Kebara 2

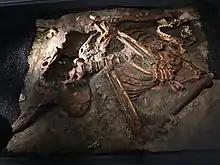
Kebara 2 replica

Kebara 2 (or Kebara Mousterian Hominid 2, KMH2) is a 61,000 year-old Levantine Neanderthal mid-body male skeleton. It was discovered in 1983 by Ofer Bar-Yosef, Baruch Arensburg, and Bernard Vandermeersch in a Mousterian layer of Kebara Cave, Israel. To the excavators, its disposition suggested it had been deliberately buried, though like every other putative Middle Palaeolithic intentional burial, this has been questioned.